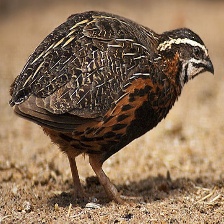
Species: HARLEQUIN QUAIL
Scientific name: COTURNIX DELEGORGUEI
ImageNet parent category: quail